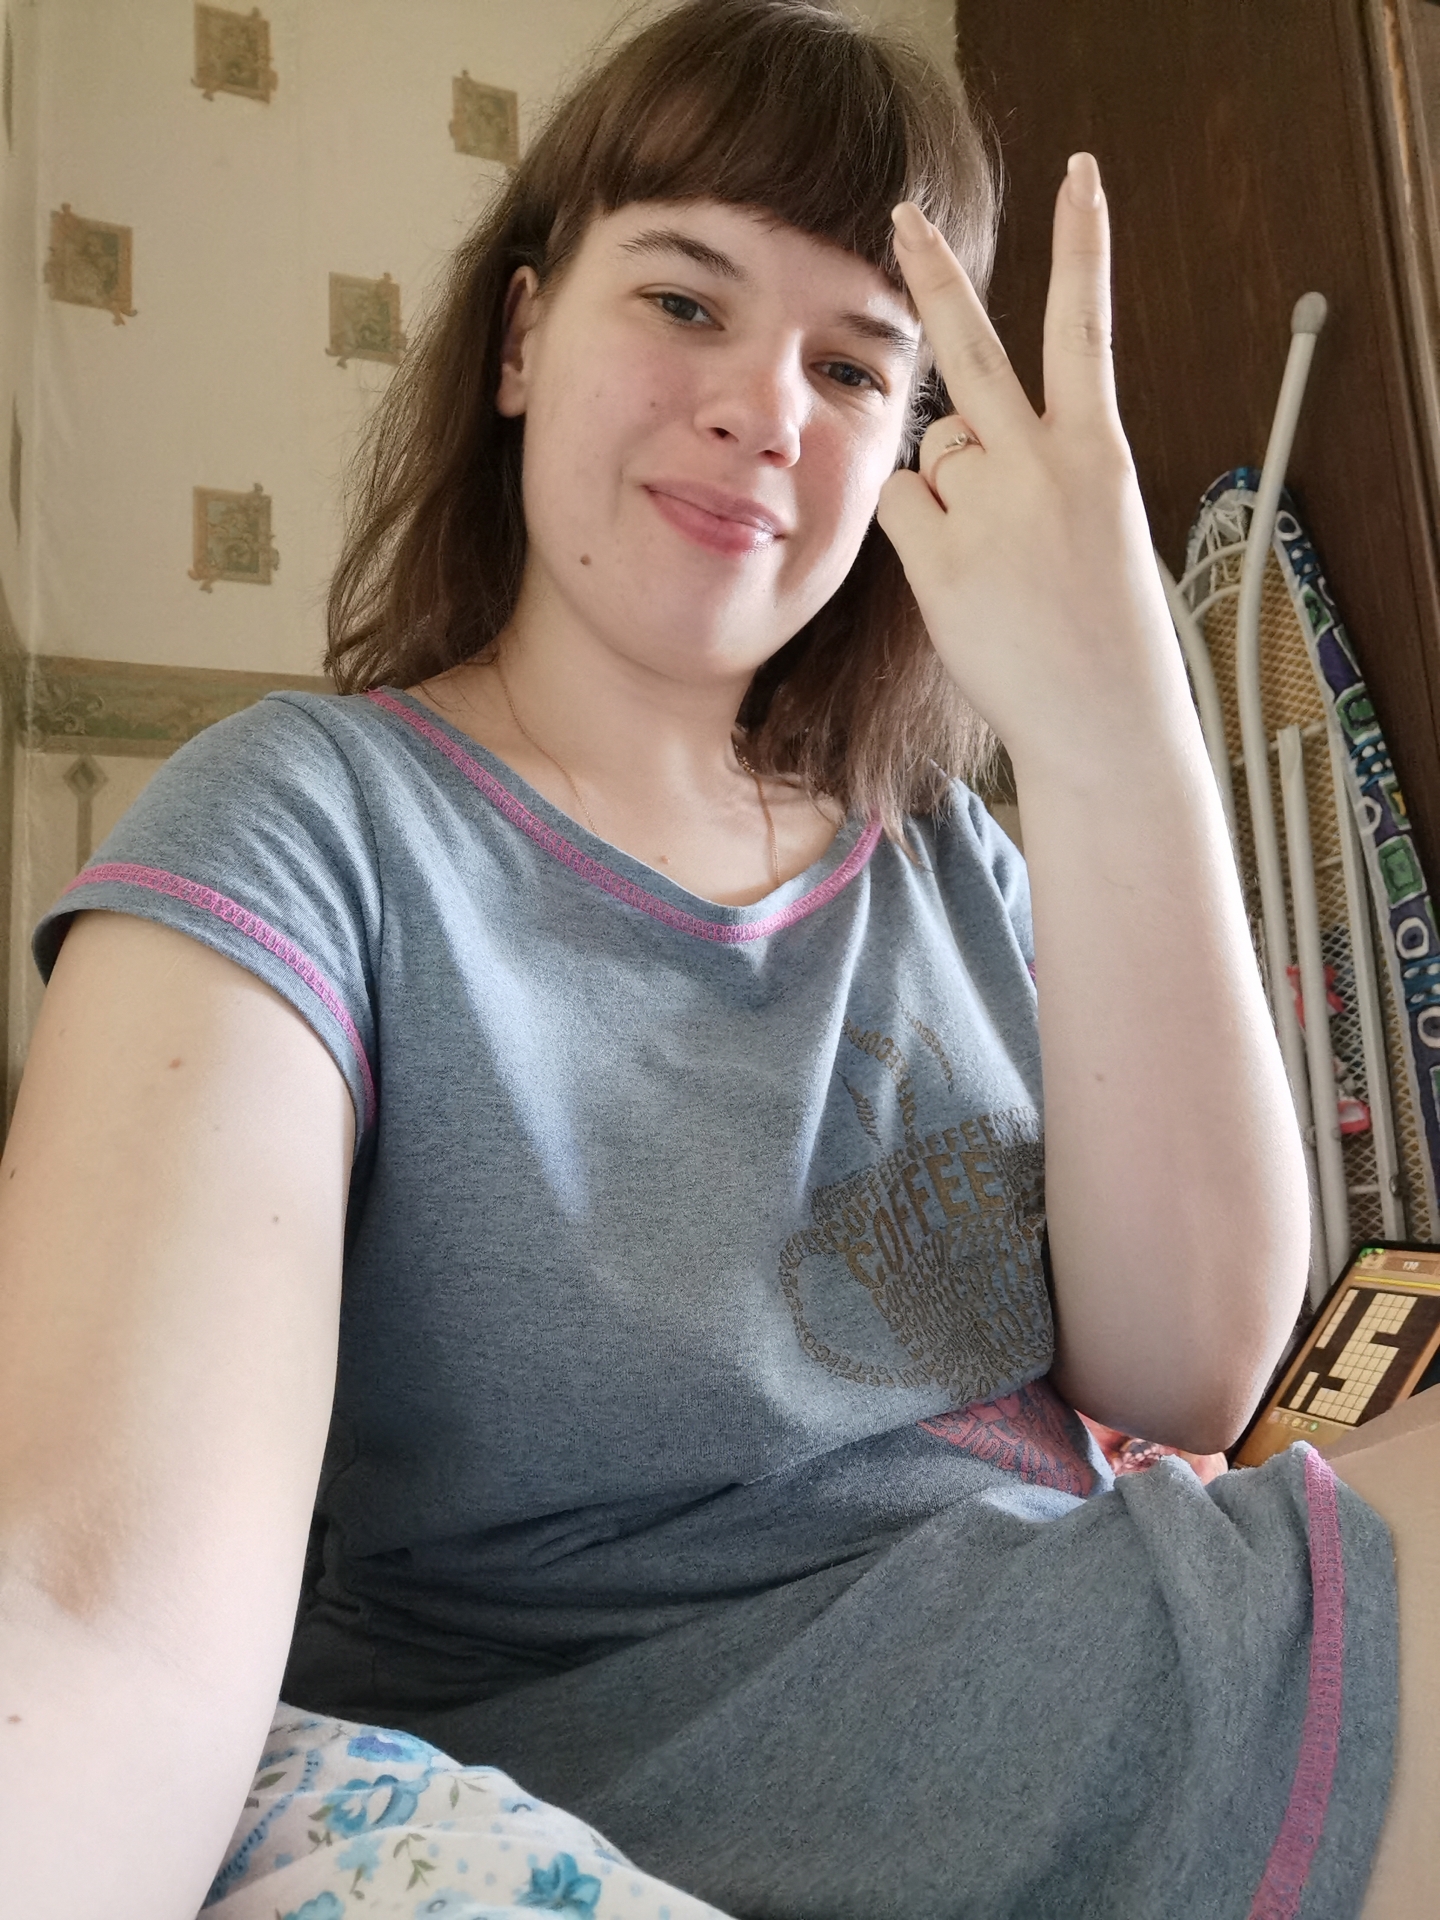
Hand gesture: peace_inverted